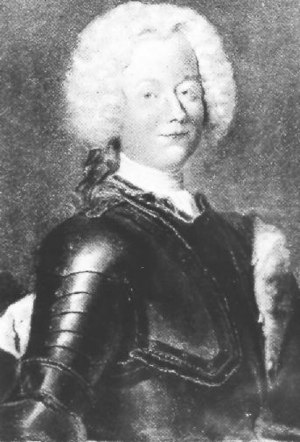
Anhalts regenter / Anhalt-Köthen / Fyrster af Anhalt-Köthen fra Huset Askanien
Anhalts regenter er en oversigt over de regenter, som har regeret over Hertugdømmet Anhalt i den centrale del af Tyskland.